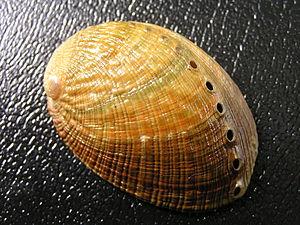
Le genre Haliotis, du grec ἅλιος « marin » et οὖς, ὠτός « oreille », regroupe de nombreuses espèces de mollusques marins à coquille unique, qu'on trouve dans les eaux peu profondes du littoral. Ils vivent dans les eaux froides à tempérées et subtropicales des hémisphères Nord et Sud. On les nomme habituellement ormeaux ou oreilles de mer. Abalone est un anglicisme.